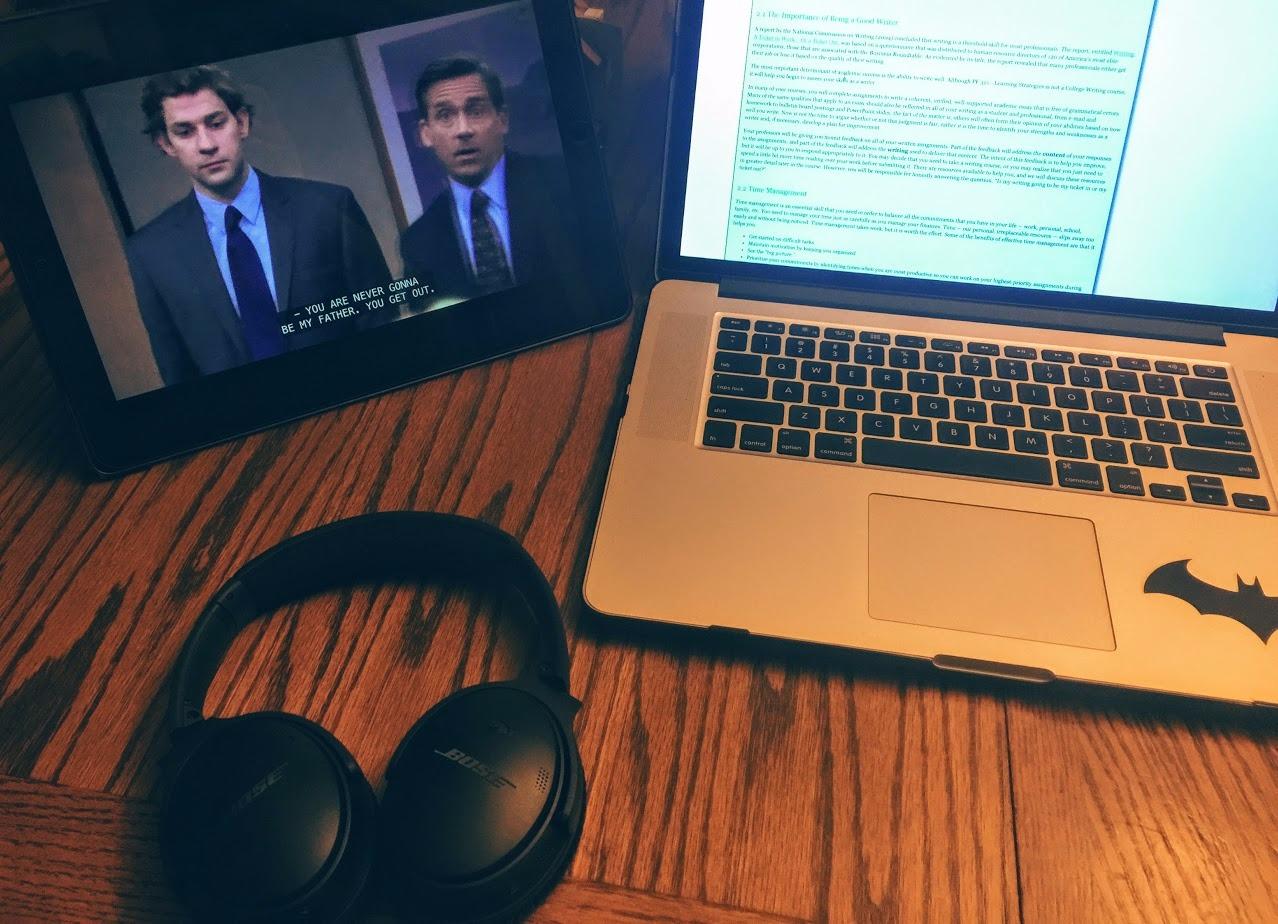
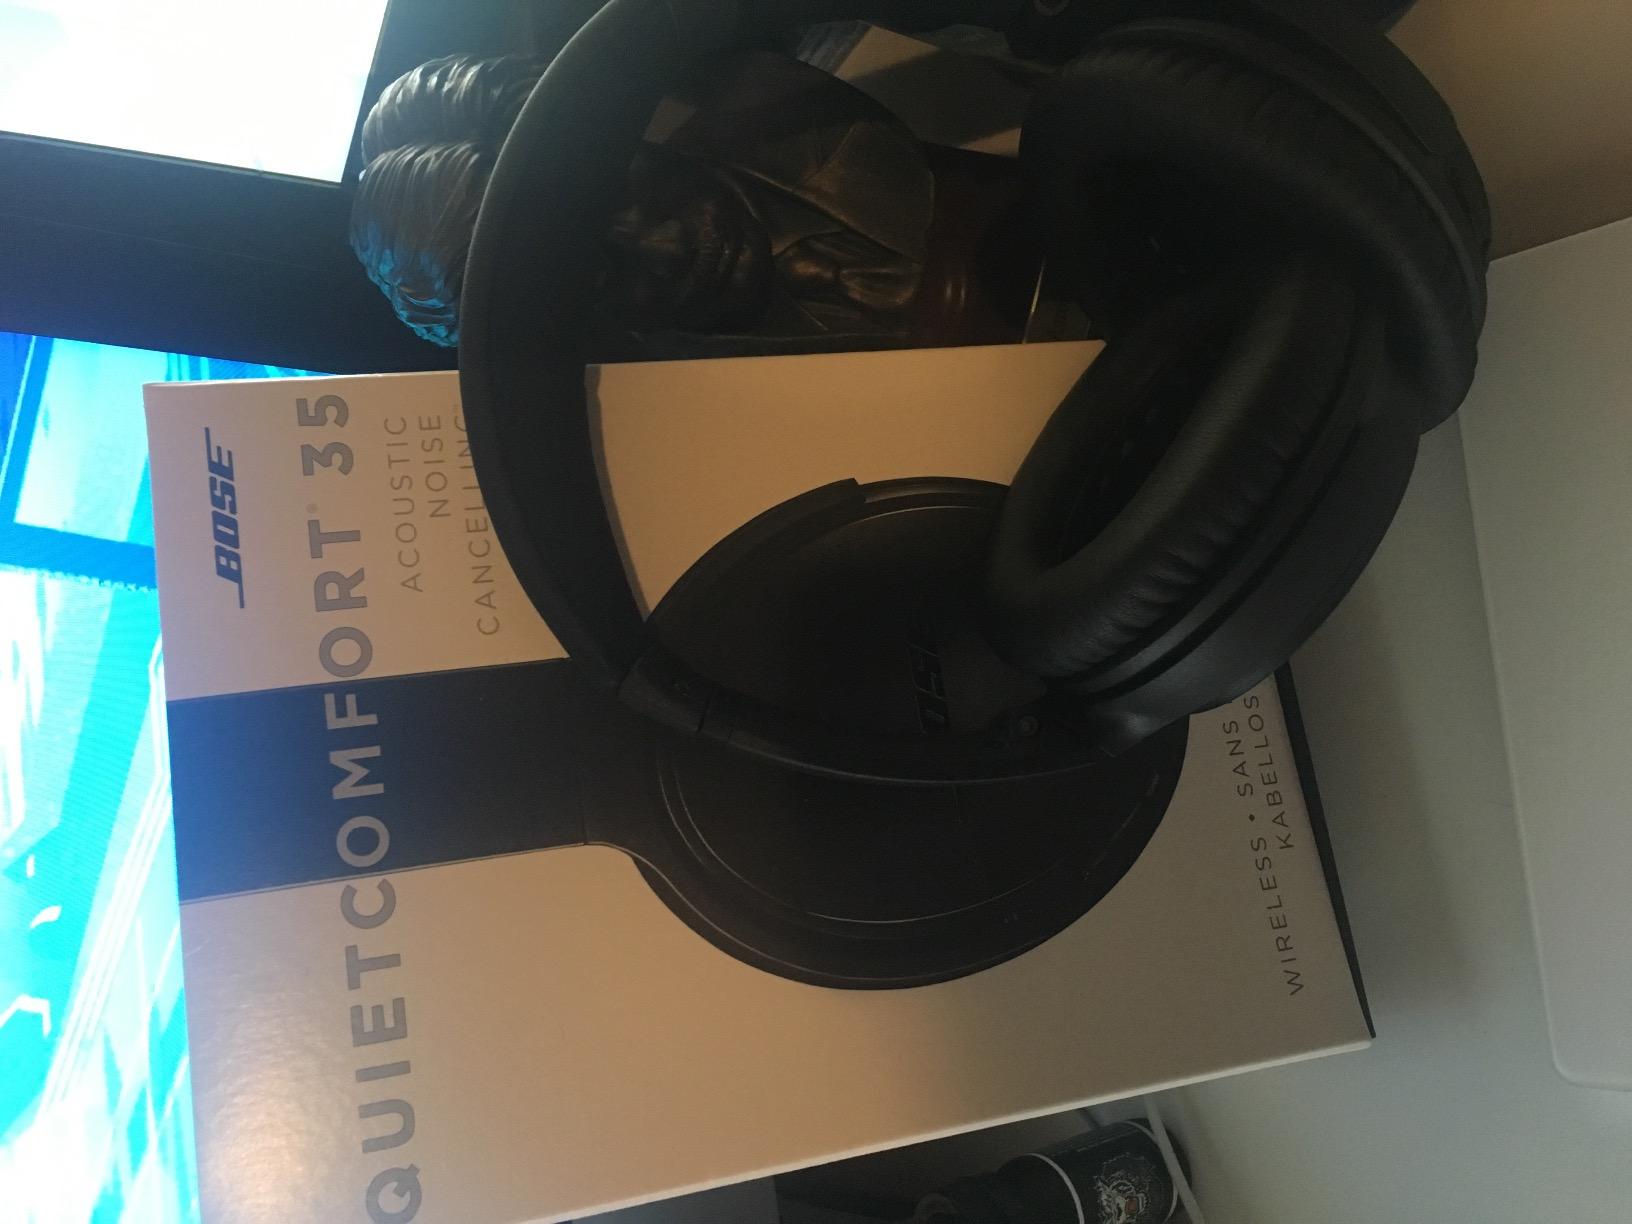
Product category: headphones
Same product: yes